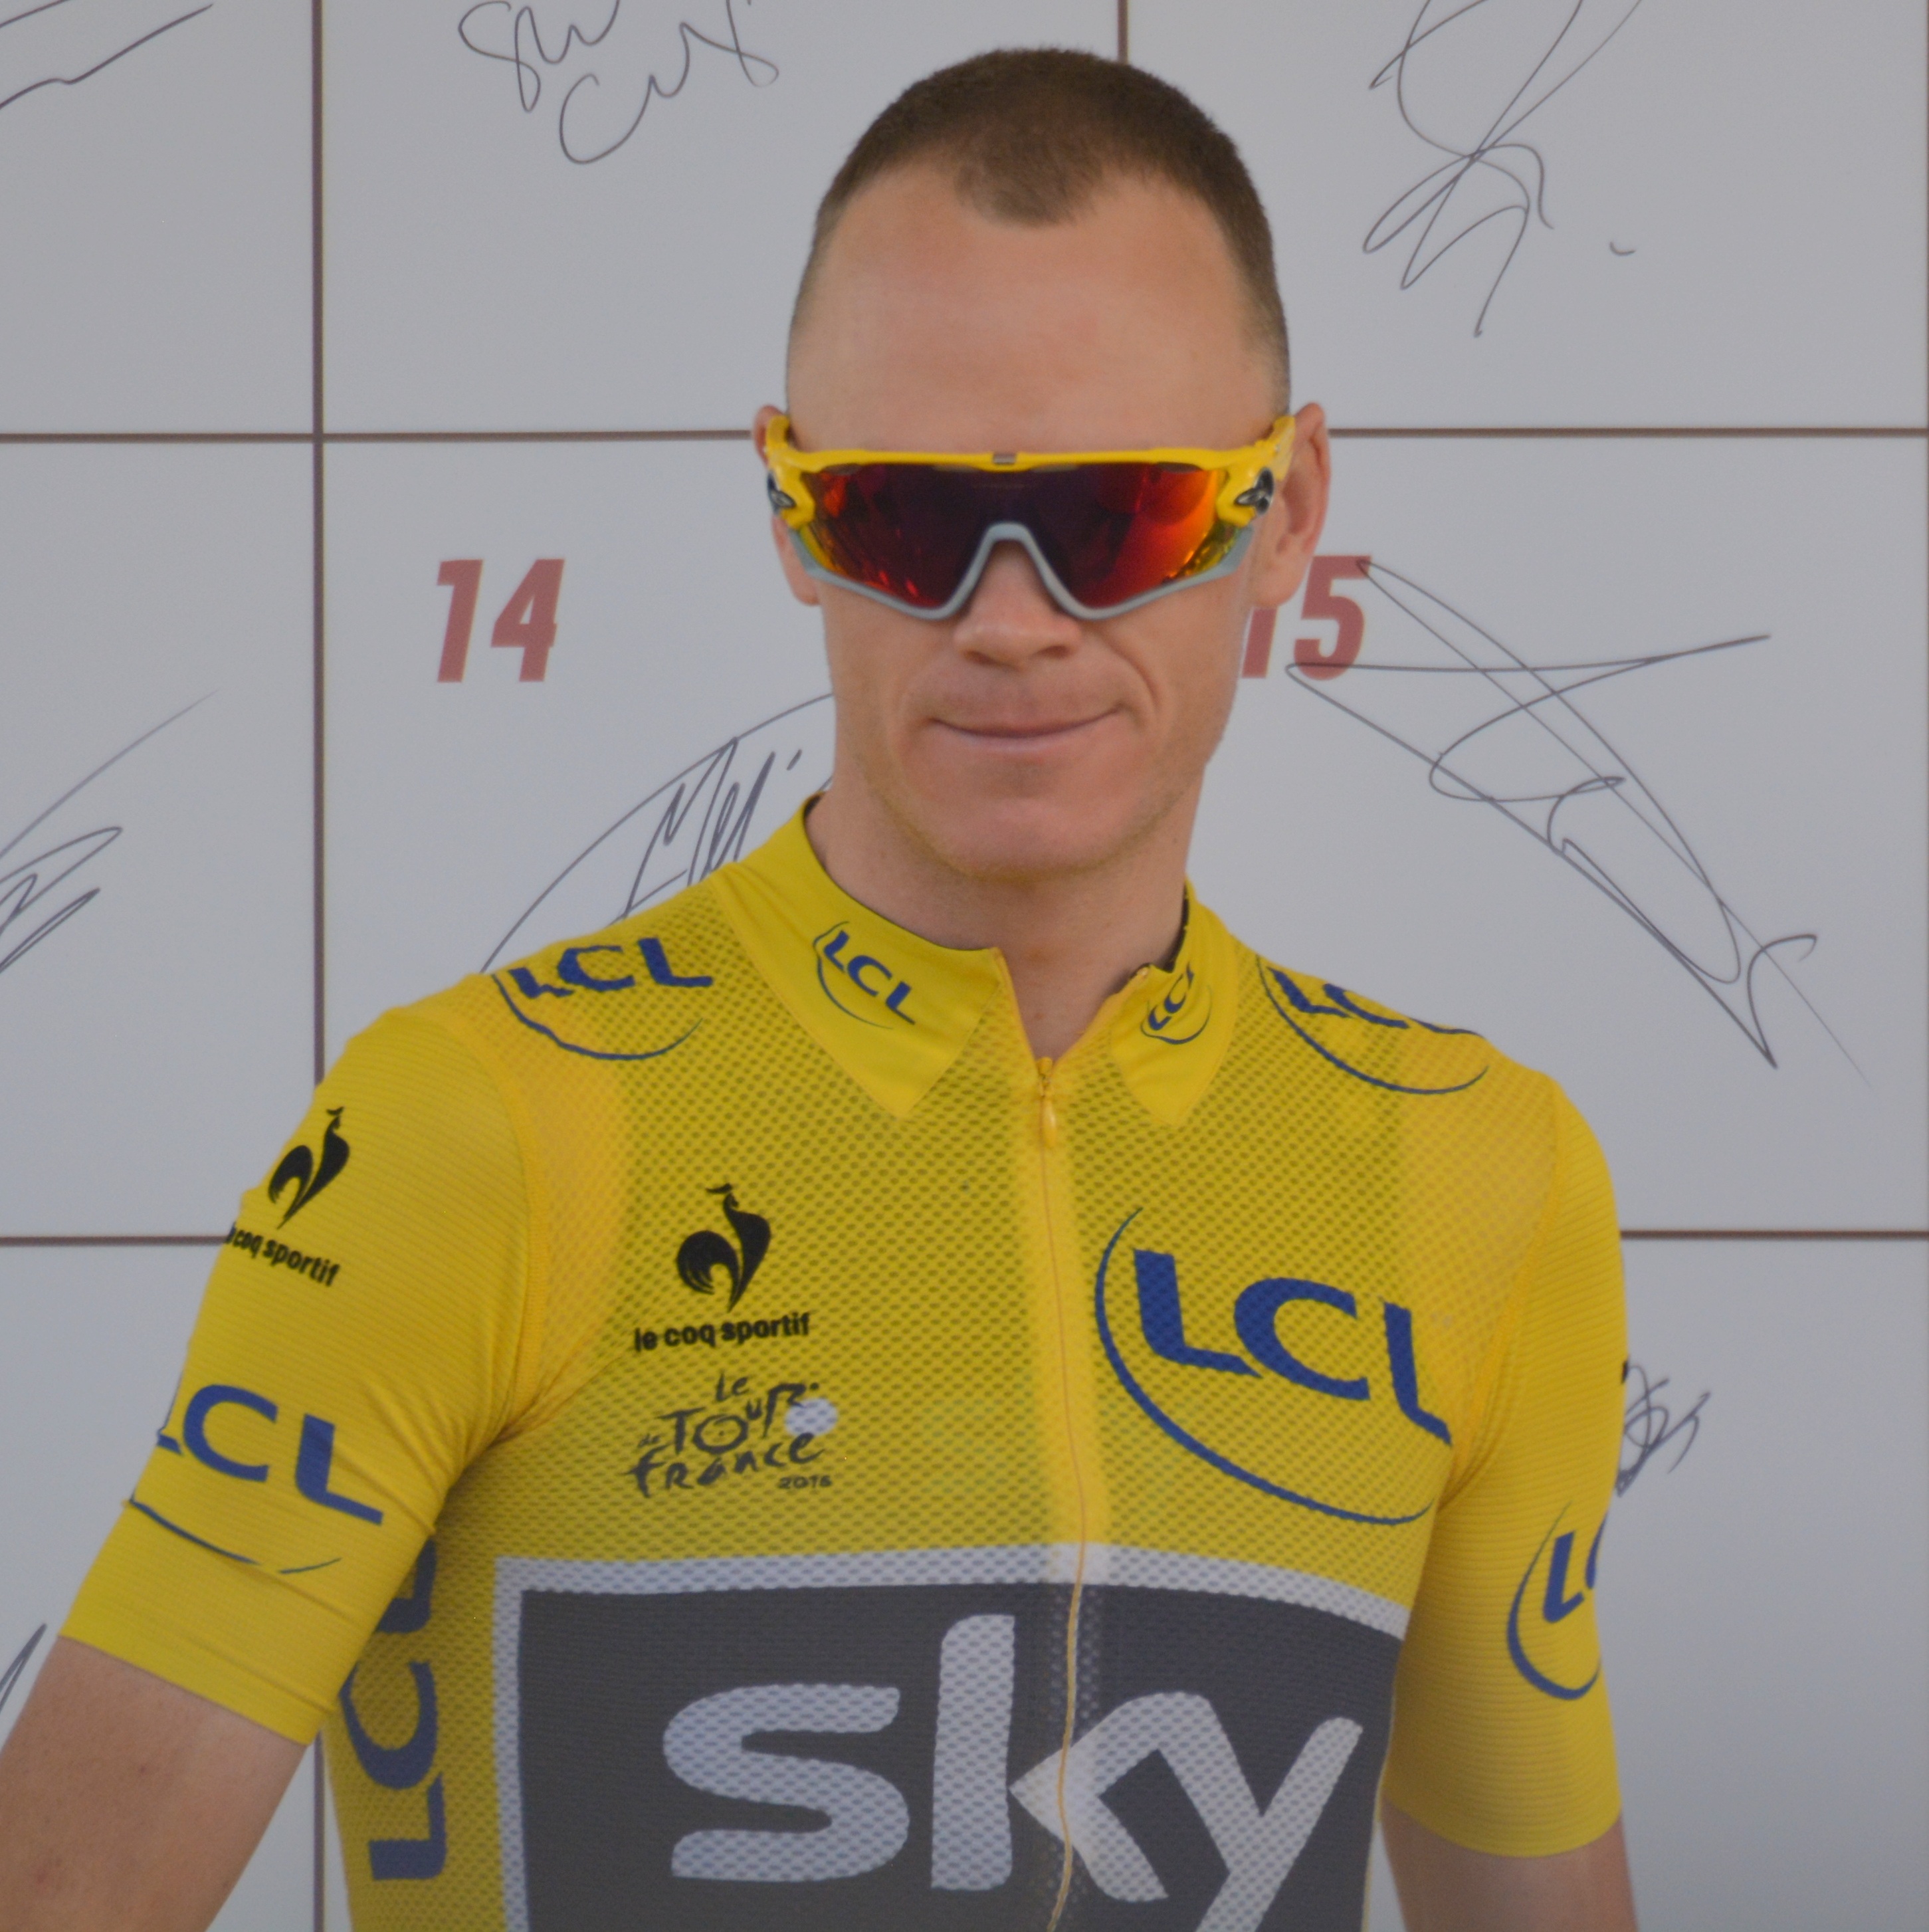
man, people, cyclist, clothing, yellow, player, winner, champion, professional road bicycle racer, celebrity, sleeve, t shirt, chris froome, yellow jersey